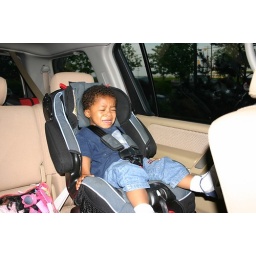
Fussing little man in the car tired of sitting down